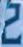
Number: 2